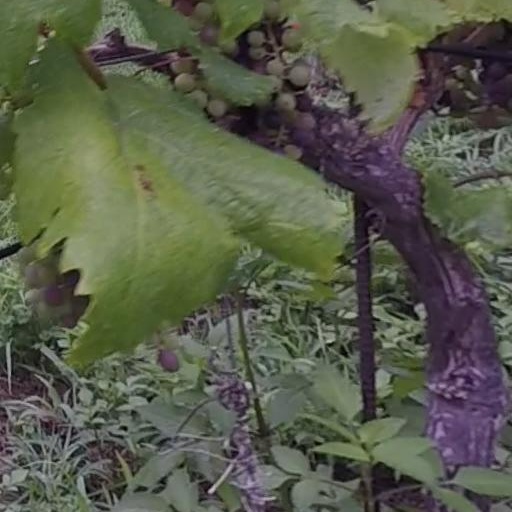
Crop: grape